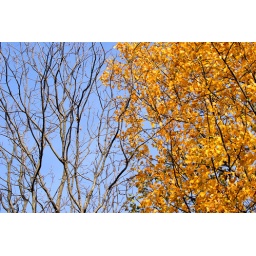
I really liked the contrast of the totally bare tree next to one in all its autumn splendor.